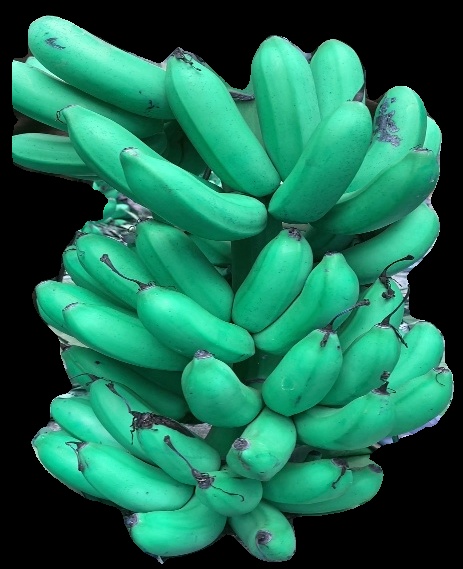
Variety: rasbale
Grade: grade1